Thorpe, Surrey

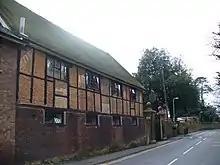
Building in Thorpe used by TASIS England

Official statistics of the 2011 Census reveal that the most significant sectors of employment were Transport & Storage, and Education with 12% and 11% of the workforce respectively. Reflecting national statistics of suburban areas, 0.4% of the population worked in agriculture, forestry, fishing, mining or quarrying. Across the less precise range of wide occupation categories, each had a considerable percentage of Thorpe employees; professional occupations was foremost among these, slightly higher than the next highest category, associate professional and technical occupations, followed by director or senior official level occupations.